Dan Mahoney (baseball)

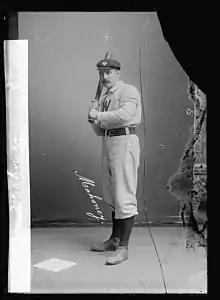
Dan Mahoney in Washington Senators uniform

Daniel J. Mahoney (March 20, 1864 – January 31, 1904) was a professional baseball catcher. He played in the Major Leagues in 1892 and 1895 for the Cincinnati Reds and Washington Senators.